Ljubljana

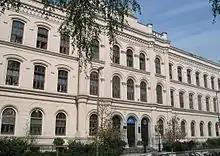
The first complete "Realschule" (technical grammar school) was established in Ljubljana in 1871.

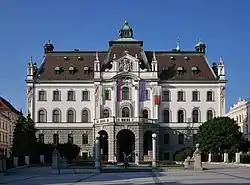
The main building of the University of Ljubljana, formerly the seat of the Carniolan Parliament

Cankar Hall is the largest Slovenian cultural and congress center with multiple halls and a large foyer in which art film festivals, artistic performances, book fairs, and other cultural events are held.